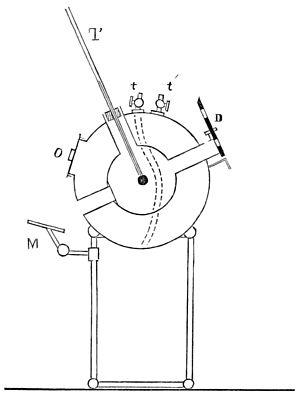
L’actinomètre de Jules Violle sert à déterminer approximativement la température de la surface du Soleil. Jules Violle (1841-1923) était un physicien connu pour ses travaux sur la photométrie, le rayonnement et la calorimétrie. Il publia de nombreux articles sur la détermination de la température effective de la surface du soleil. Sa détermination de la constante solaire à l'aide d'un actinomètre, le conduisit même à faire plusieurs expériences au sommet du Mont Blanc ( 1871-1875). L'appareil se compose de deux sphères concentriques entre lesquelles on peut soit y placer de la glace, soit faire circuler un courant d’eau chaude ou froide, ou même de la vapeur d’eau, afin d’assurer une température constante de l’enveloppe intérieure. Les deux enveloppes possèdent deux ouvertures sur un même axe permettant aux rayons solaires de traverser l’appareil. Un thermomètre se place au centre de la sphère intérieur par un orifice prévu à cet effet et son bon positionnement peut être vérifié à l’aide d’un miroir fixé sur le support de l'actinomètre et placé à la sortie . Source
L’actinomètre est un instrument qui mesure l’intensité énergétique des radiations émises par le Soleil ou plus généralement par une autre source lumineuse. L'appareil, inventé en 1825 par John Herschel, est utilisé dans différentes disciplines dont l'astronomie, la photographie et la météorologie.